Tomo Ohka

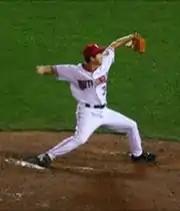
Ohka pitching for the Washington Nationals in 2005

As the Expos moved to Washington, D.C. for the 2005 season, Ohka was part of a starting rotation that included Liván Hernández, Esteban Loaiza and Tony Armas Jr. Ohka was involved in an incident with Washington manager Frank Robinson. Ohka protested being removed from a game, a move which resulted in an undisclosed fine from the team. On June 10, 2005, the Washington Nationals traded Ohka to the Milwaukee Brewers for second baseman Junior Spivey. In Ohka's first game with his new club on June 14, he threw a shutout against the Tampa Bay Devil Rays during interleague play.